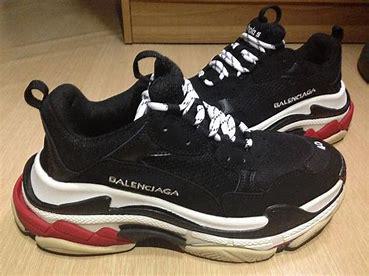
Brand: Balenciaga
Model: Triple S